About Elly

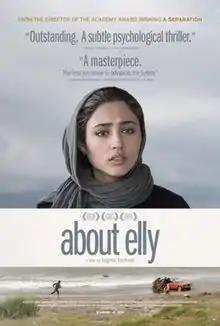
Theatrical release poster

About Elly (translit. "Darbāre-ye Eli") is a 2009 Iranian drama film. The fourth film by filmmaker Asghar Farhadi, the film examines middle class relationships in Iran.